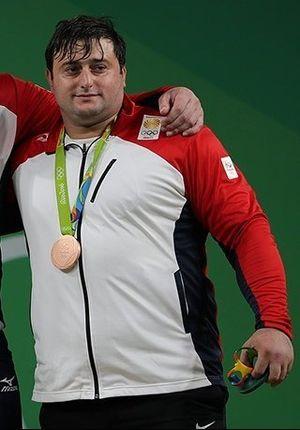
Irakli Turmanidze est un haltérophile géorgien. Il concourt dans la catégorie des plus de 105 kg.